Oliver Duff Greene

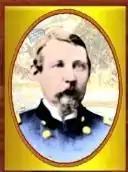

Oliver Duff (or Davis) Greene (January 25, 1833 – March 19, 1904) was a Union officer who received the Medal of Honor on December 13, 1893, for his action at the Battle of Antietam on September 16, 1862.